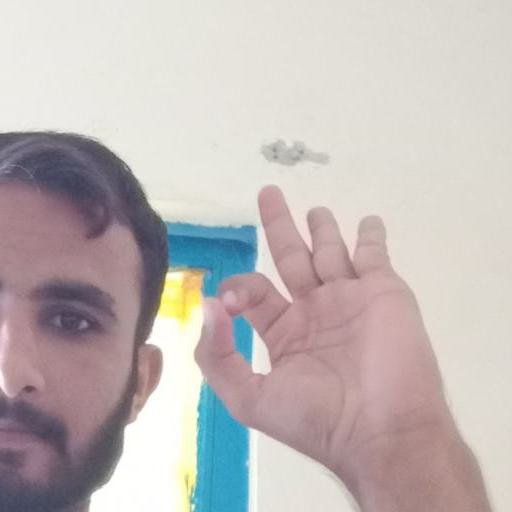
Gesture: ok